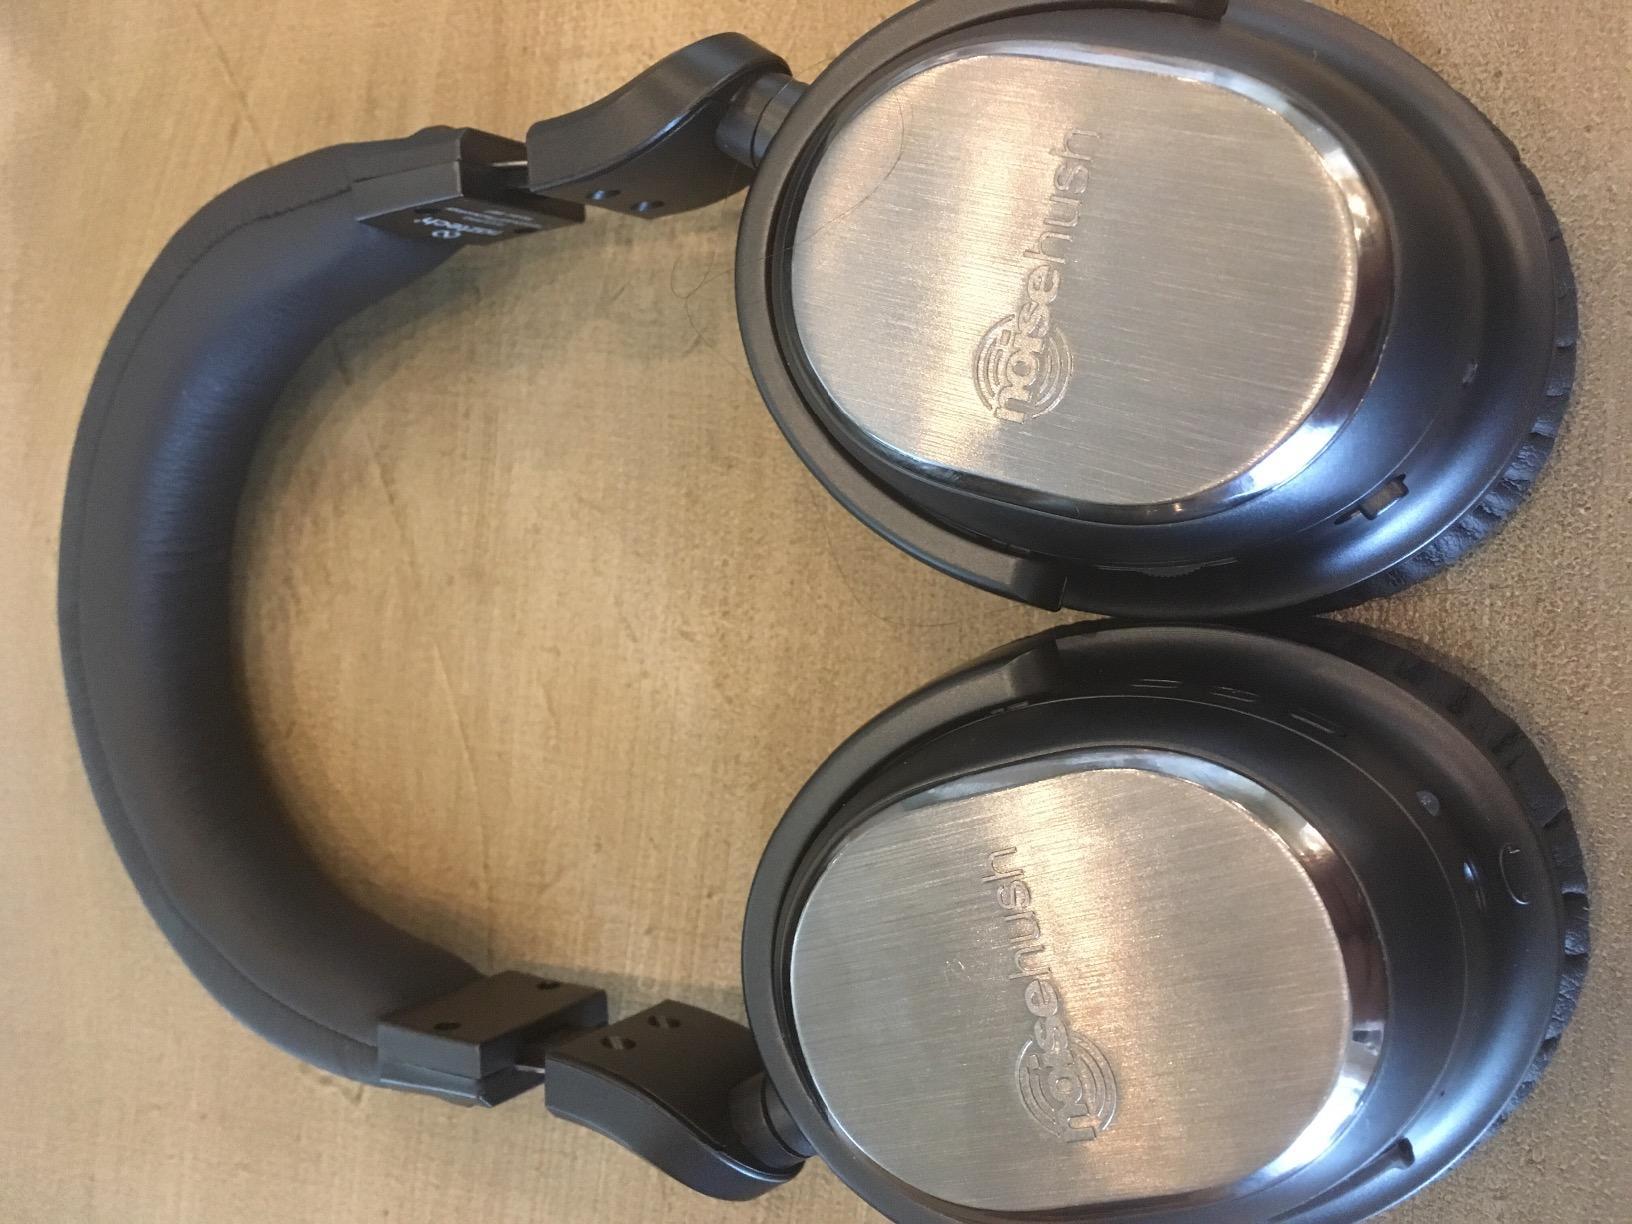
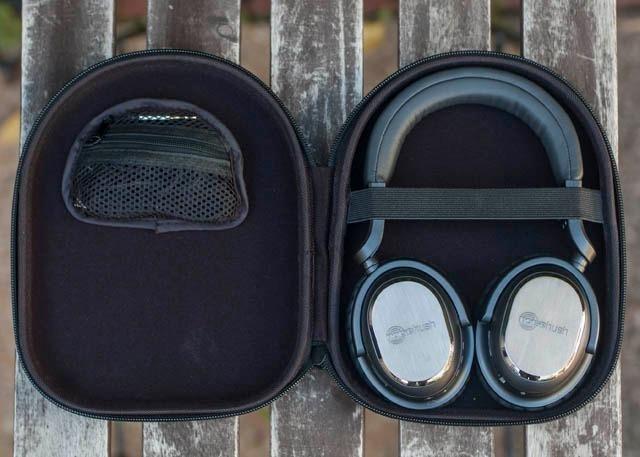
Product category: headphones
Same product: yes